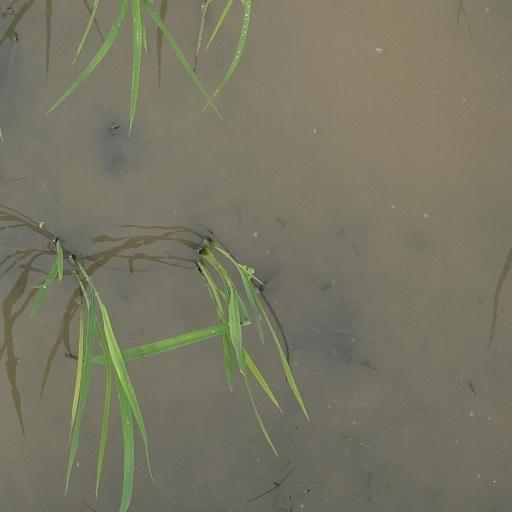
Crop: rice